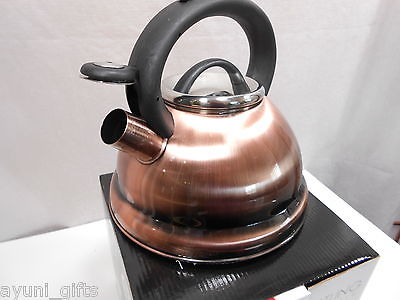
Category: kettle